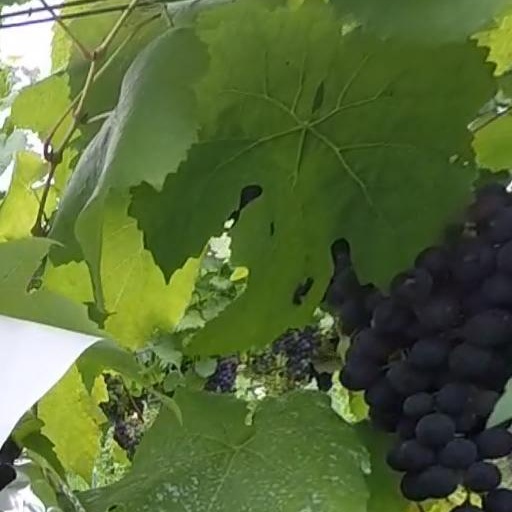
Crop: grape